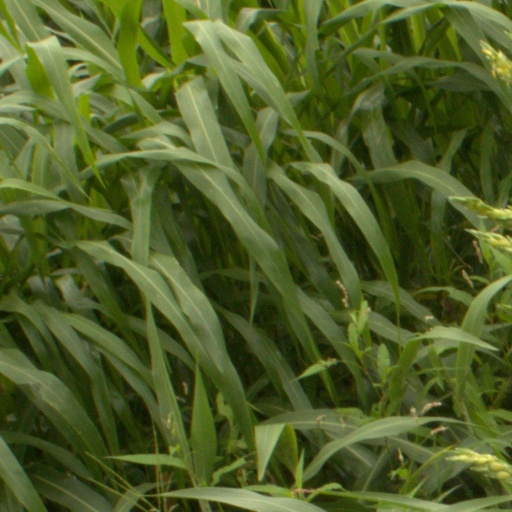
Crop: sorghum